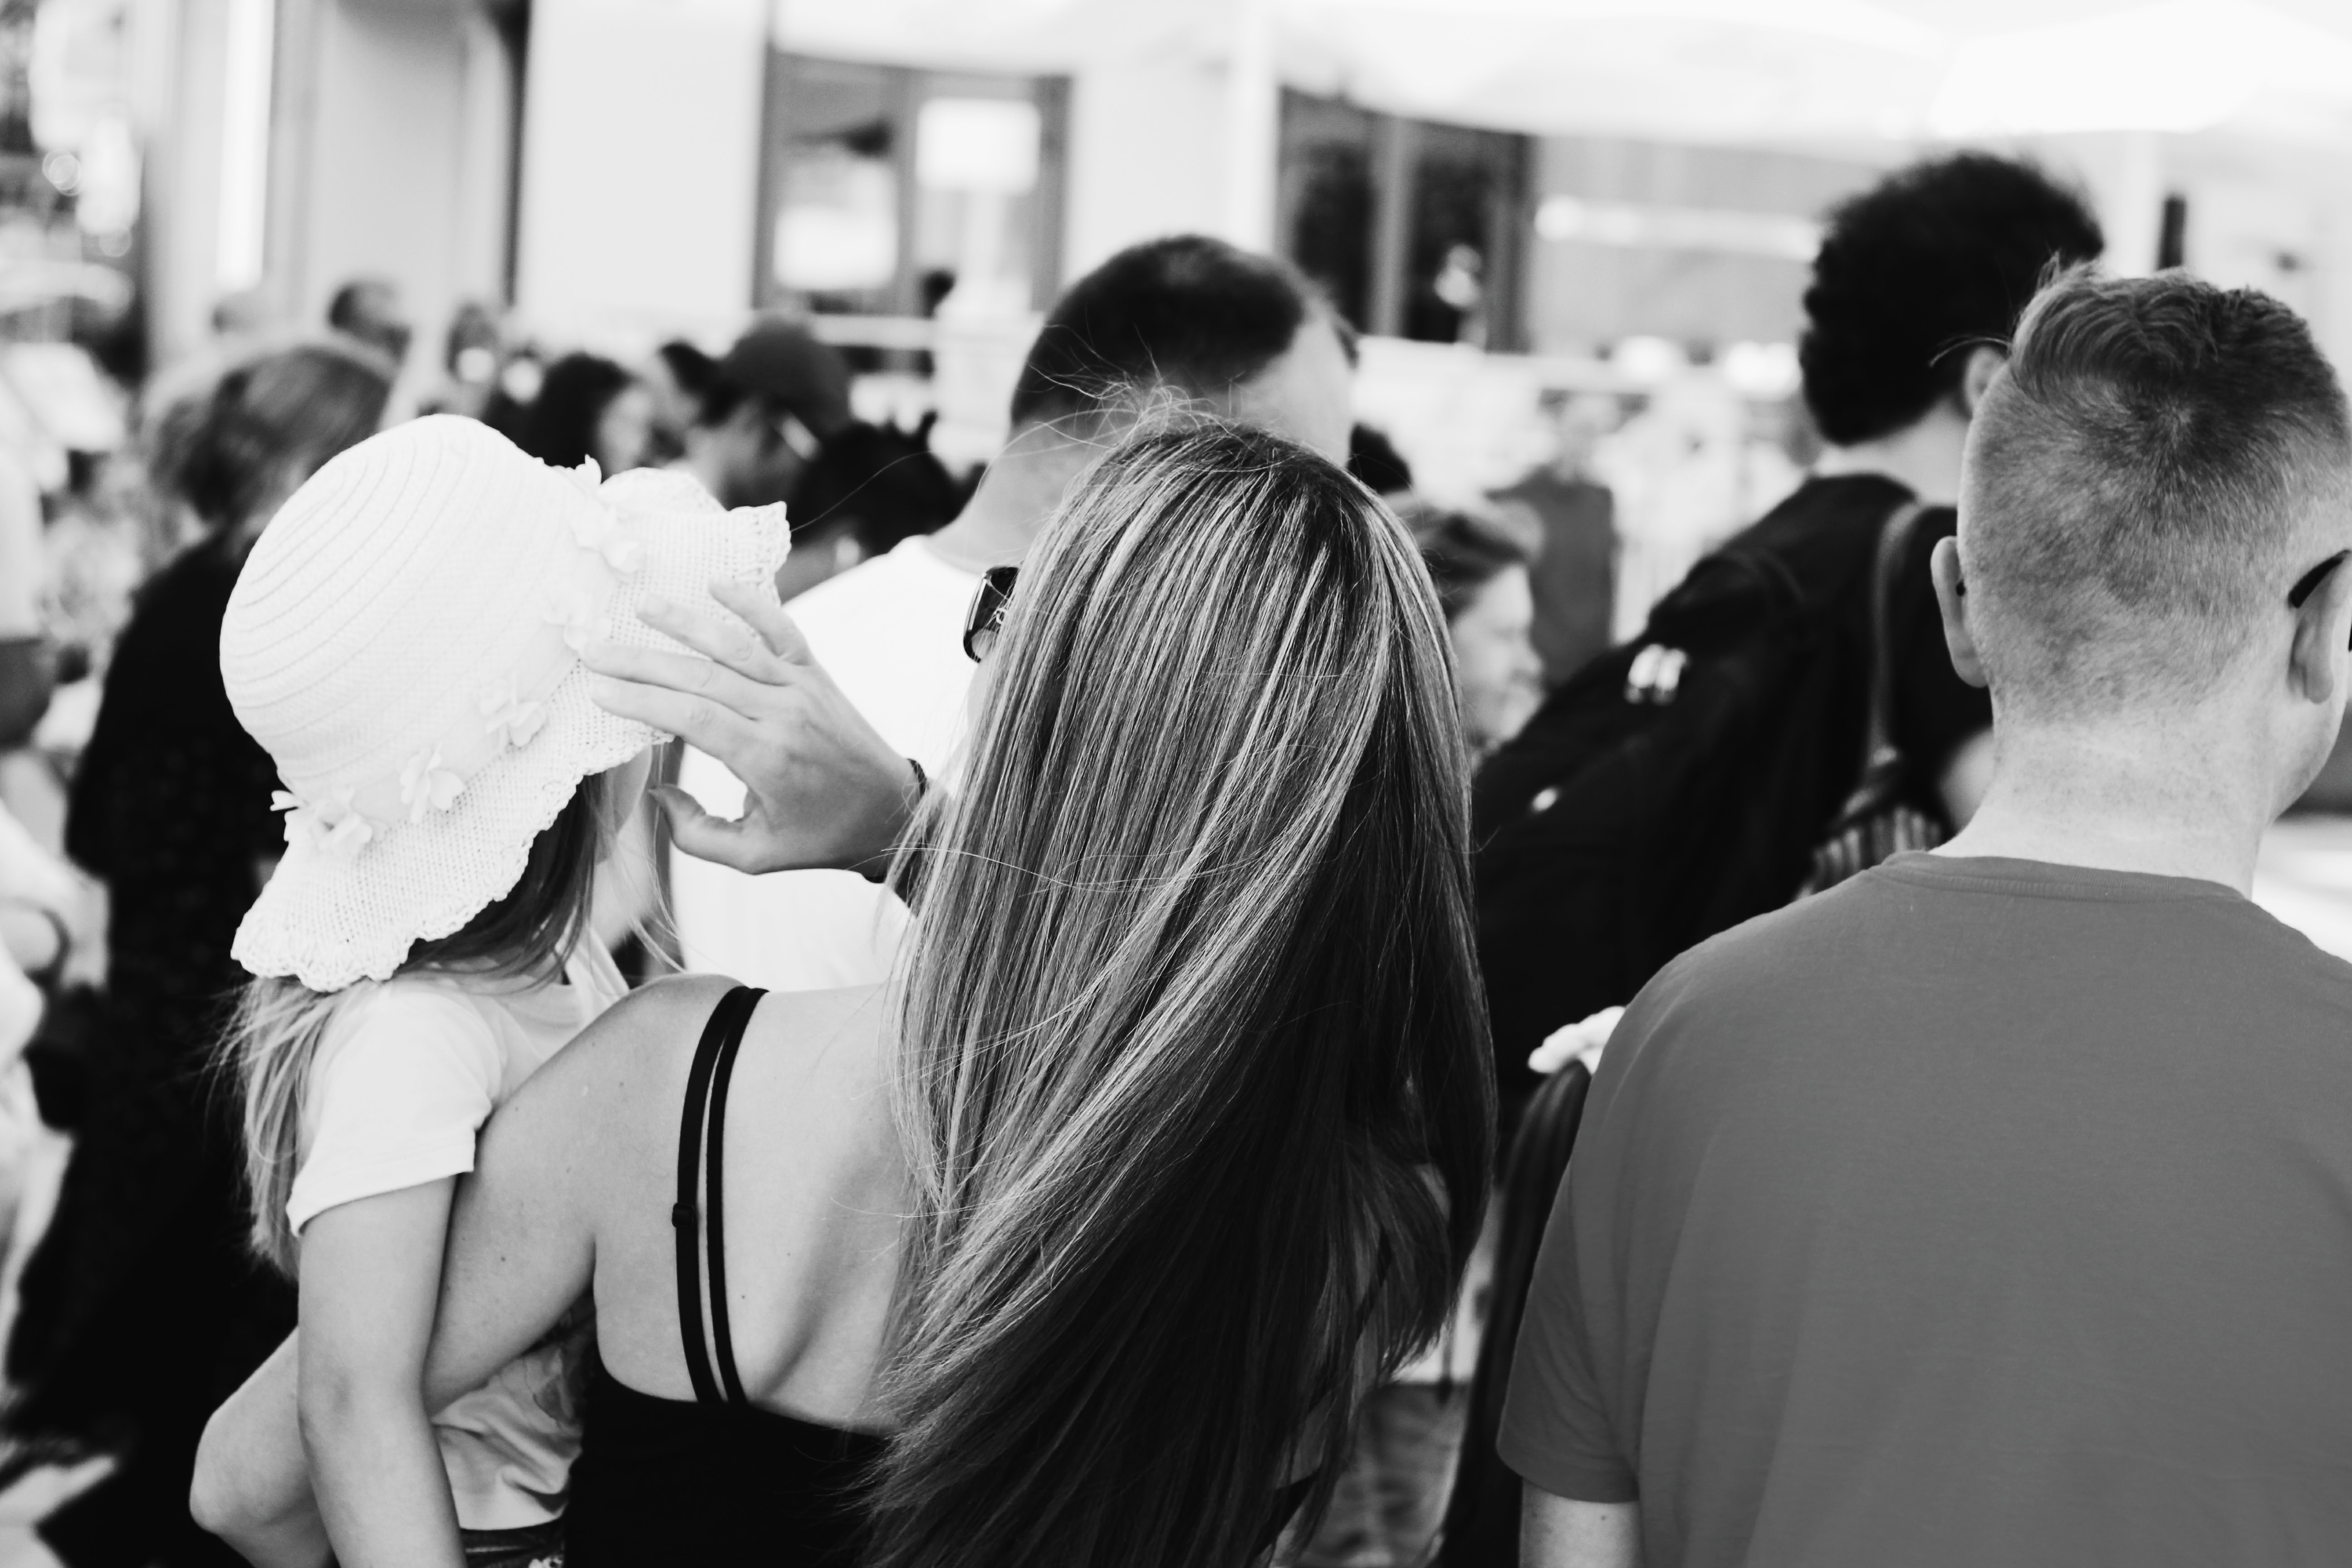
white, photograph, black, black and white, people, monochrome, monochrome photography, crowd, snapshot, photography, event, interaction, street, style, city